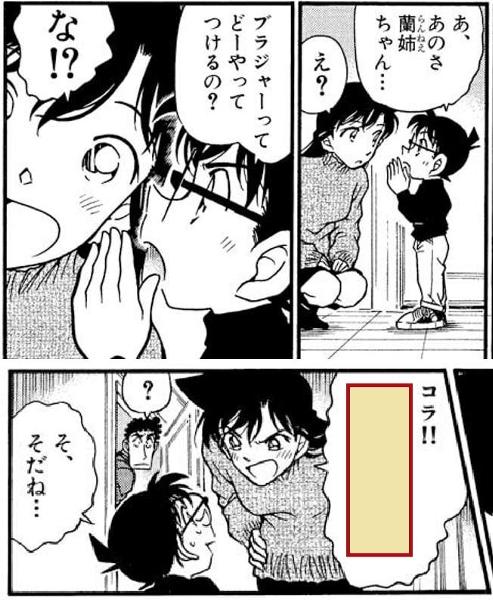
回答: 私がサラシしか巻いた事がないの知ってるでしょ!